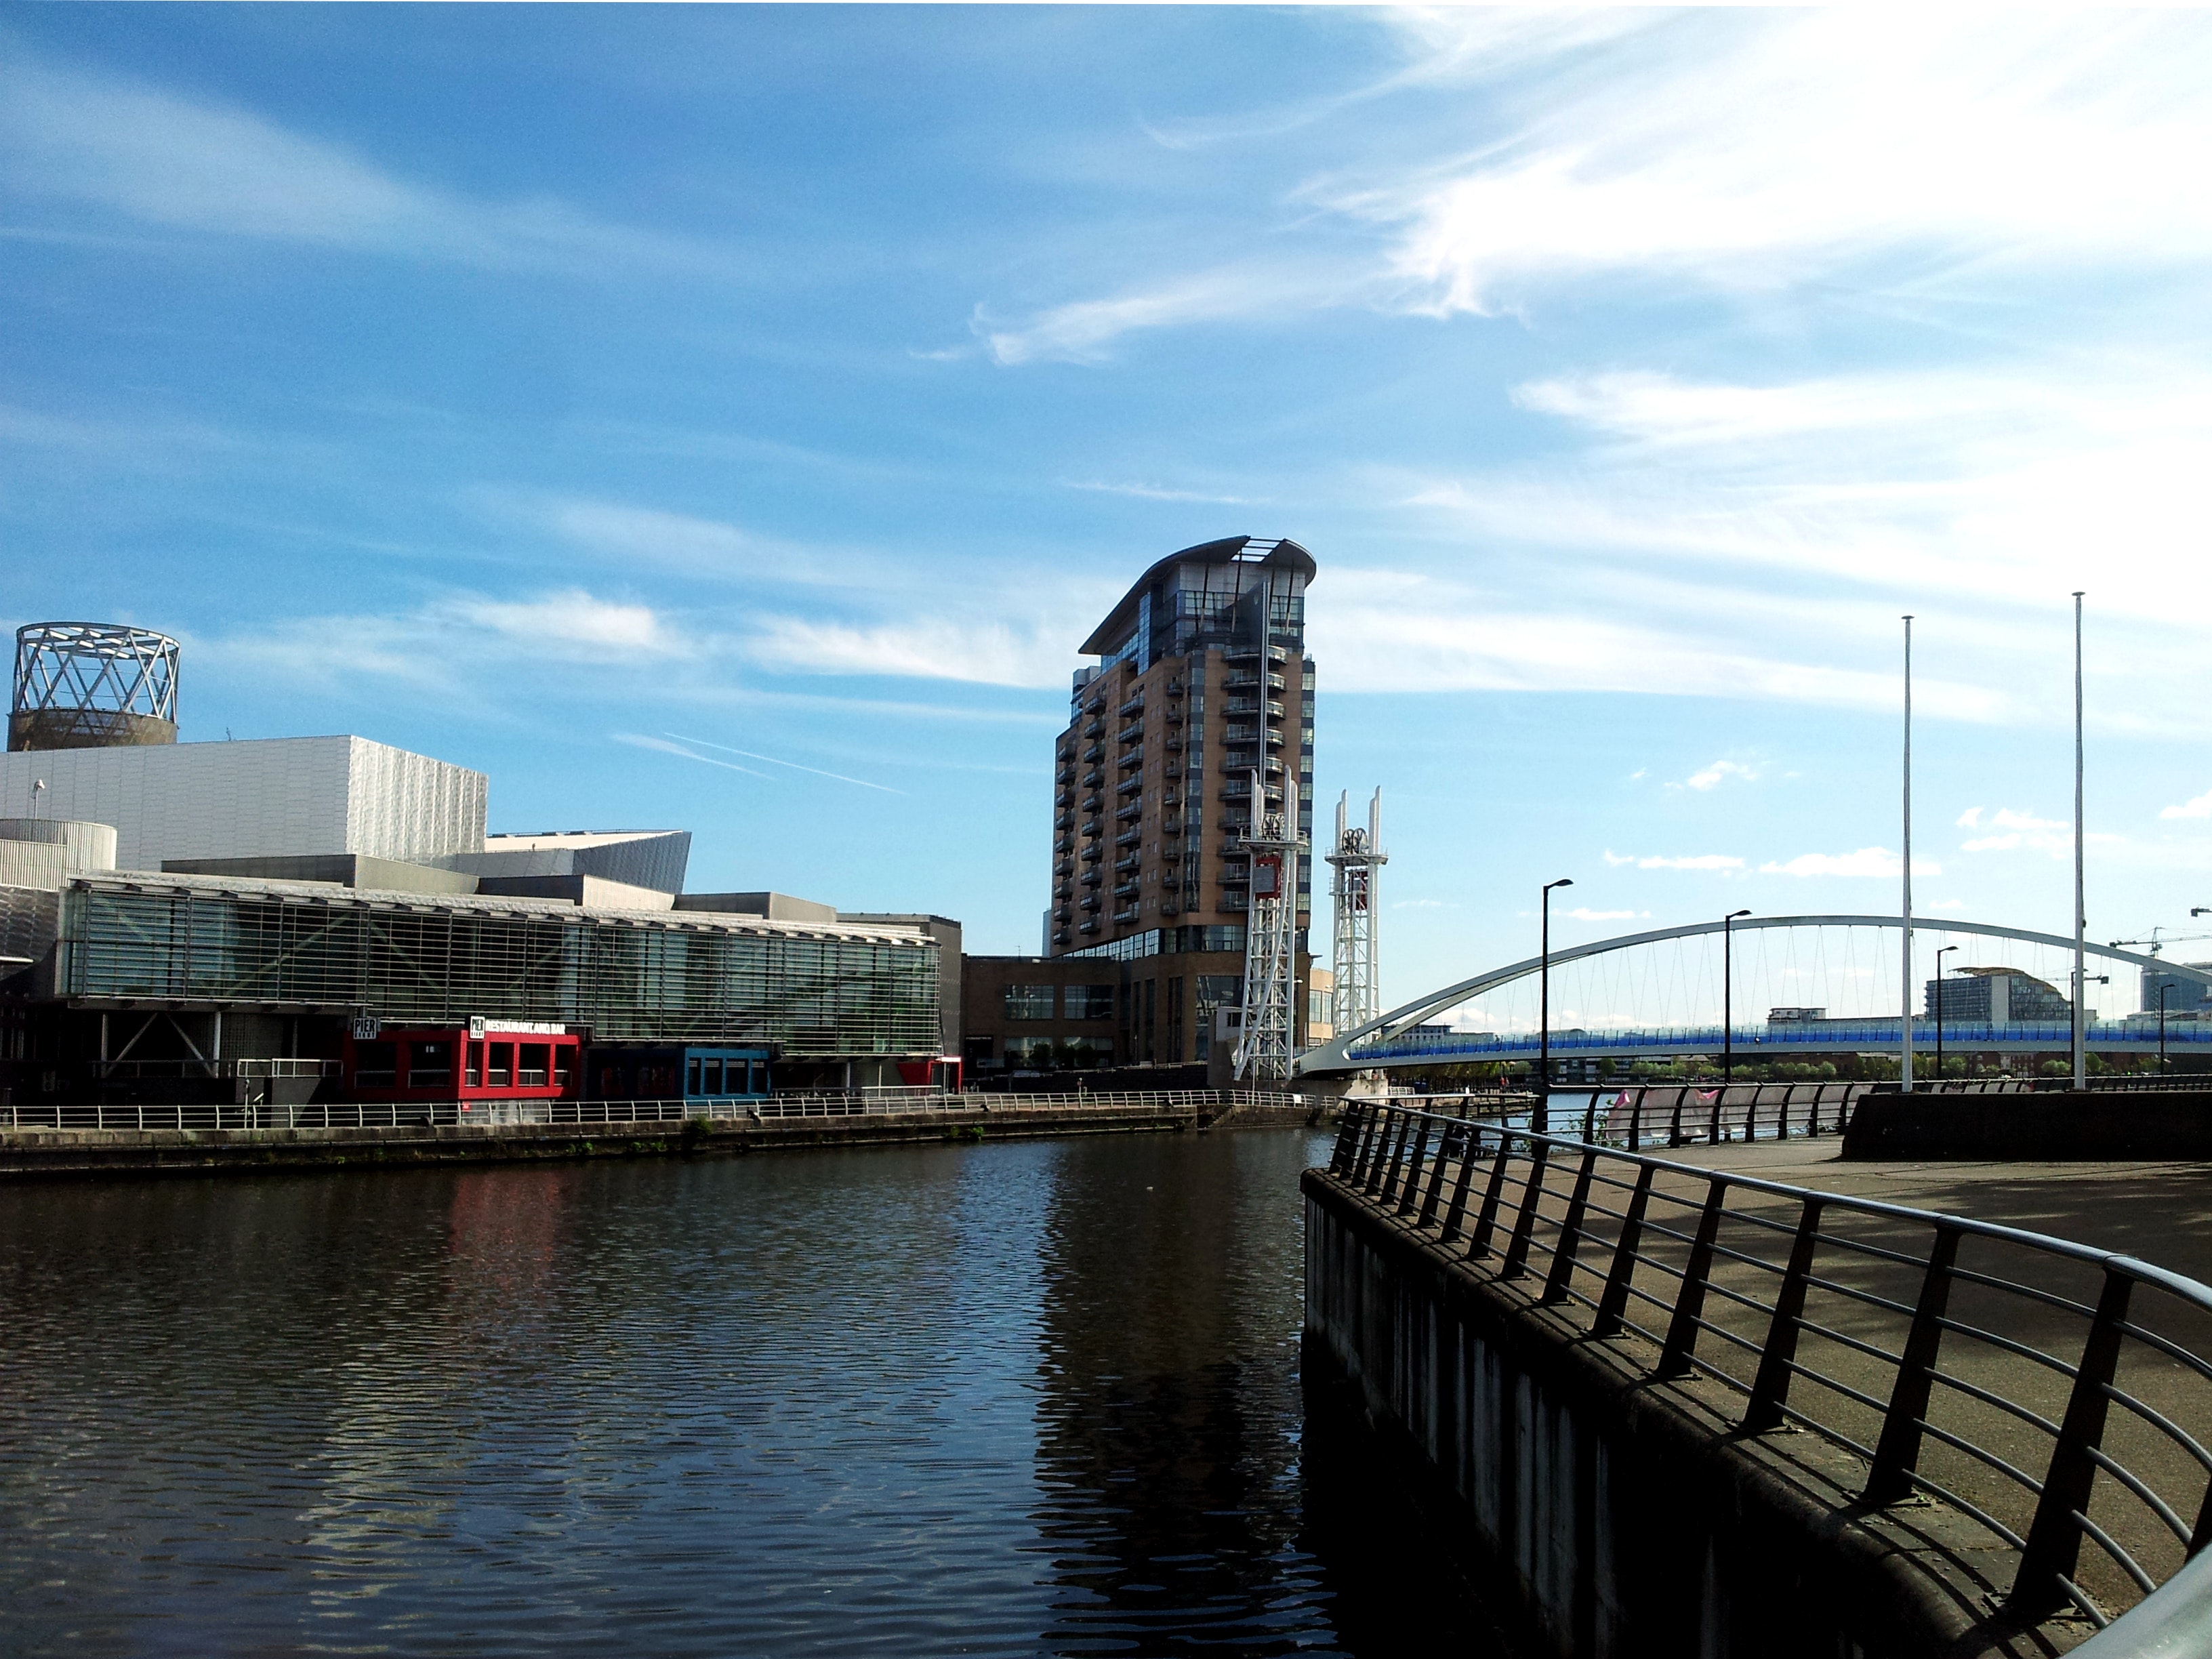
metropolitan area, sky, bridge, city, architecture, urban area, waterway, river, daytime, human settlement, reflection, town, skyscraper, metropolis, downtown, tower block, cityscape, cloud, building, skyline, canal, channel, skyway, nonbuilding structure, tower, dock, vehicle, tourism